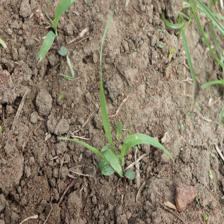
Label: Sorghum